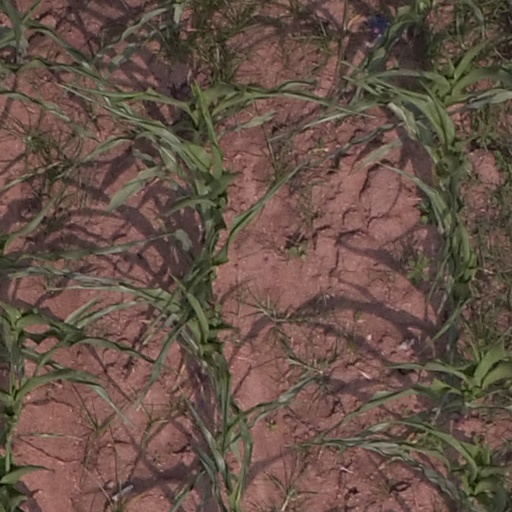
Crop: maize; corn